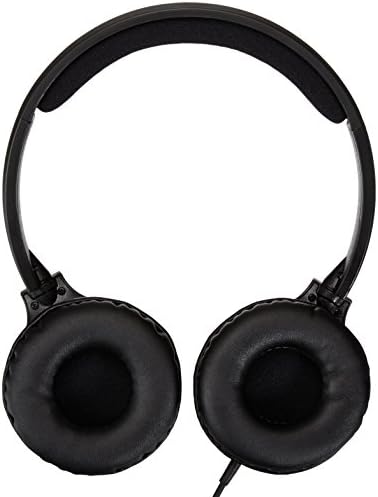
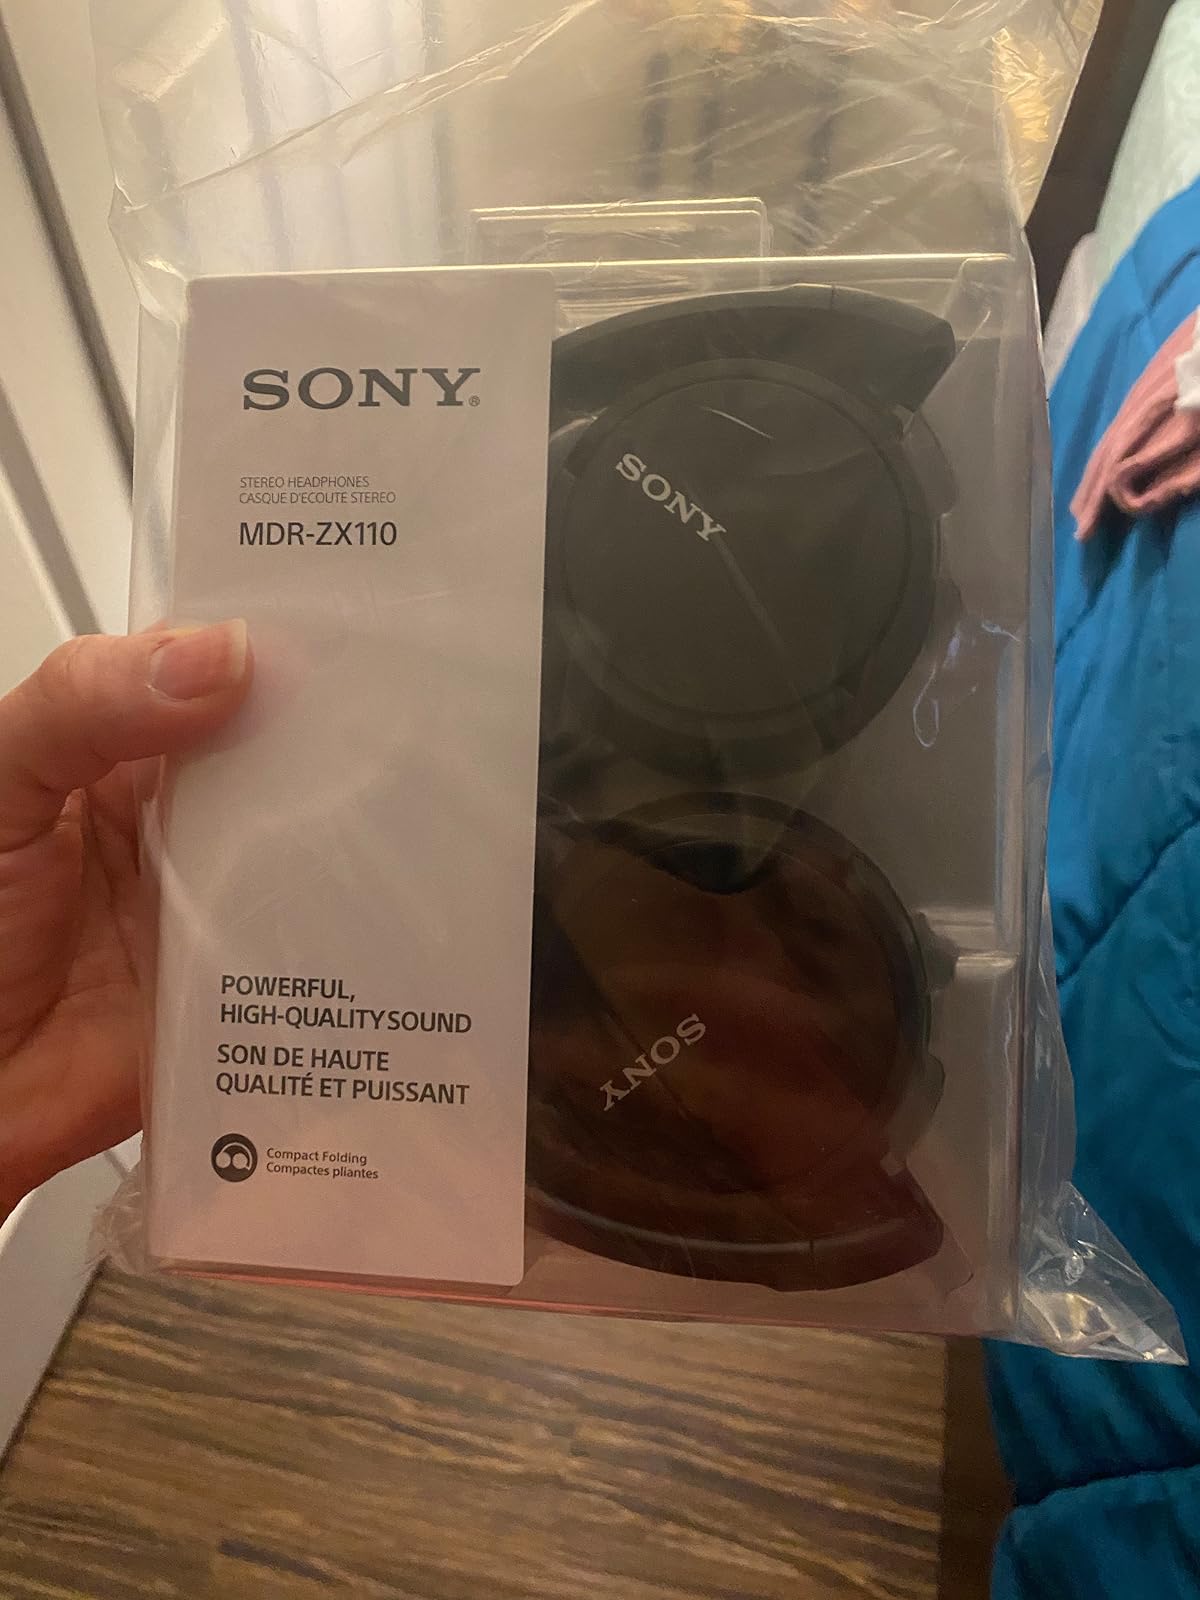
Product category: headphones
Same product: no